Robert Wilson (priest, born 1840)

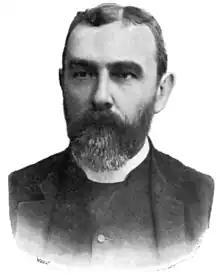
Robert Wilson

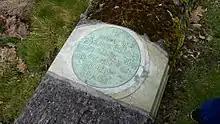
Wilson's grave in Holywell Cemetery, Oxford

Robert James Wilson (20 September 1840 – 15 May 1897) was an English Anglican priest and academic, who was Warden of Keble College, Oxford, from 1889 until his death.